Golden toad

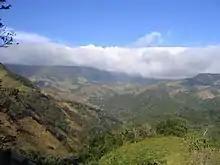
The Monteverde Cloud Forest Reserve, the golden toad's previous habitat

Jay Savage discovered the golden toad in 1964. From their discovery in 1964 for about 17 years, and from April to July in 1987, population sizes of ~1500 adult toads were reported. As the population was very small and localized, a reserve of 4 km was established around the known locality, eventually expanded to cover 105 km. Only ten or eleven toads were seen in 1988, including one seen by Martha Crump, and none have been seen since May 15, 1989, when Crump last saw the same solitary male toad that she had seen the year before.